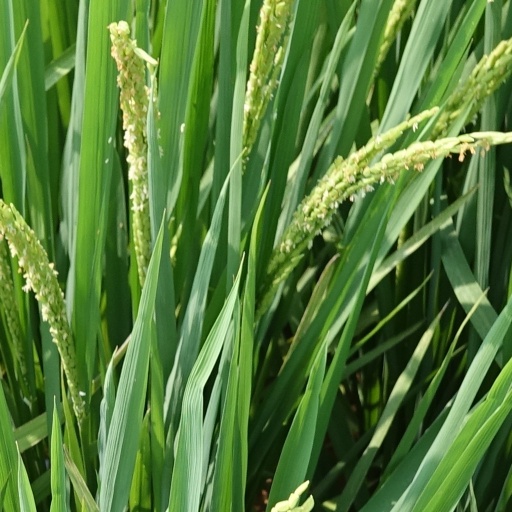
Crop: rice